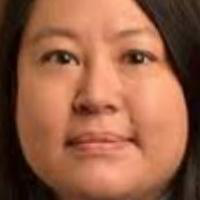
Age group: age 31-40